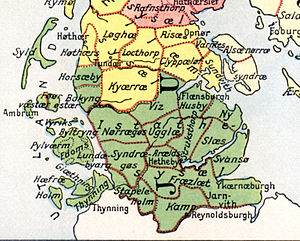
Istedsyssel
Istedsyssel er markeret med grønt
Istedsyssel - svarer i dag til Sydslesvig
Istedsyssel var i middelalderen det syssel, der lå mellem Ejderen i syd og Flensborg Fjord i nord. Hovedbyen var Isted.